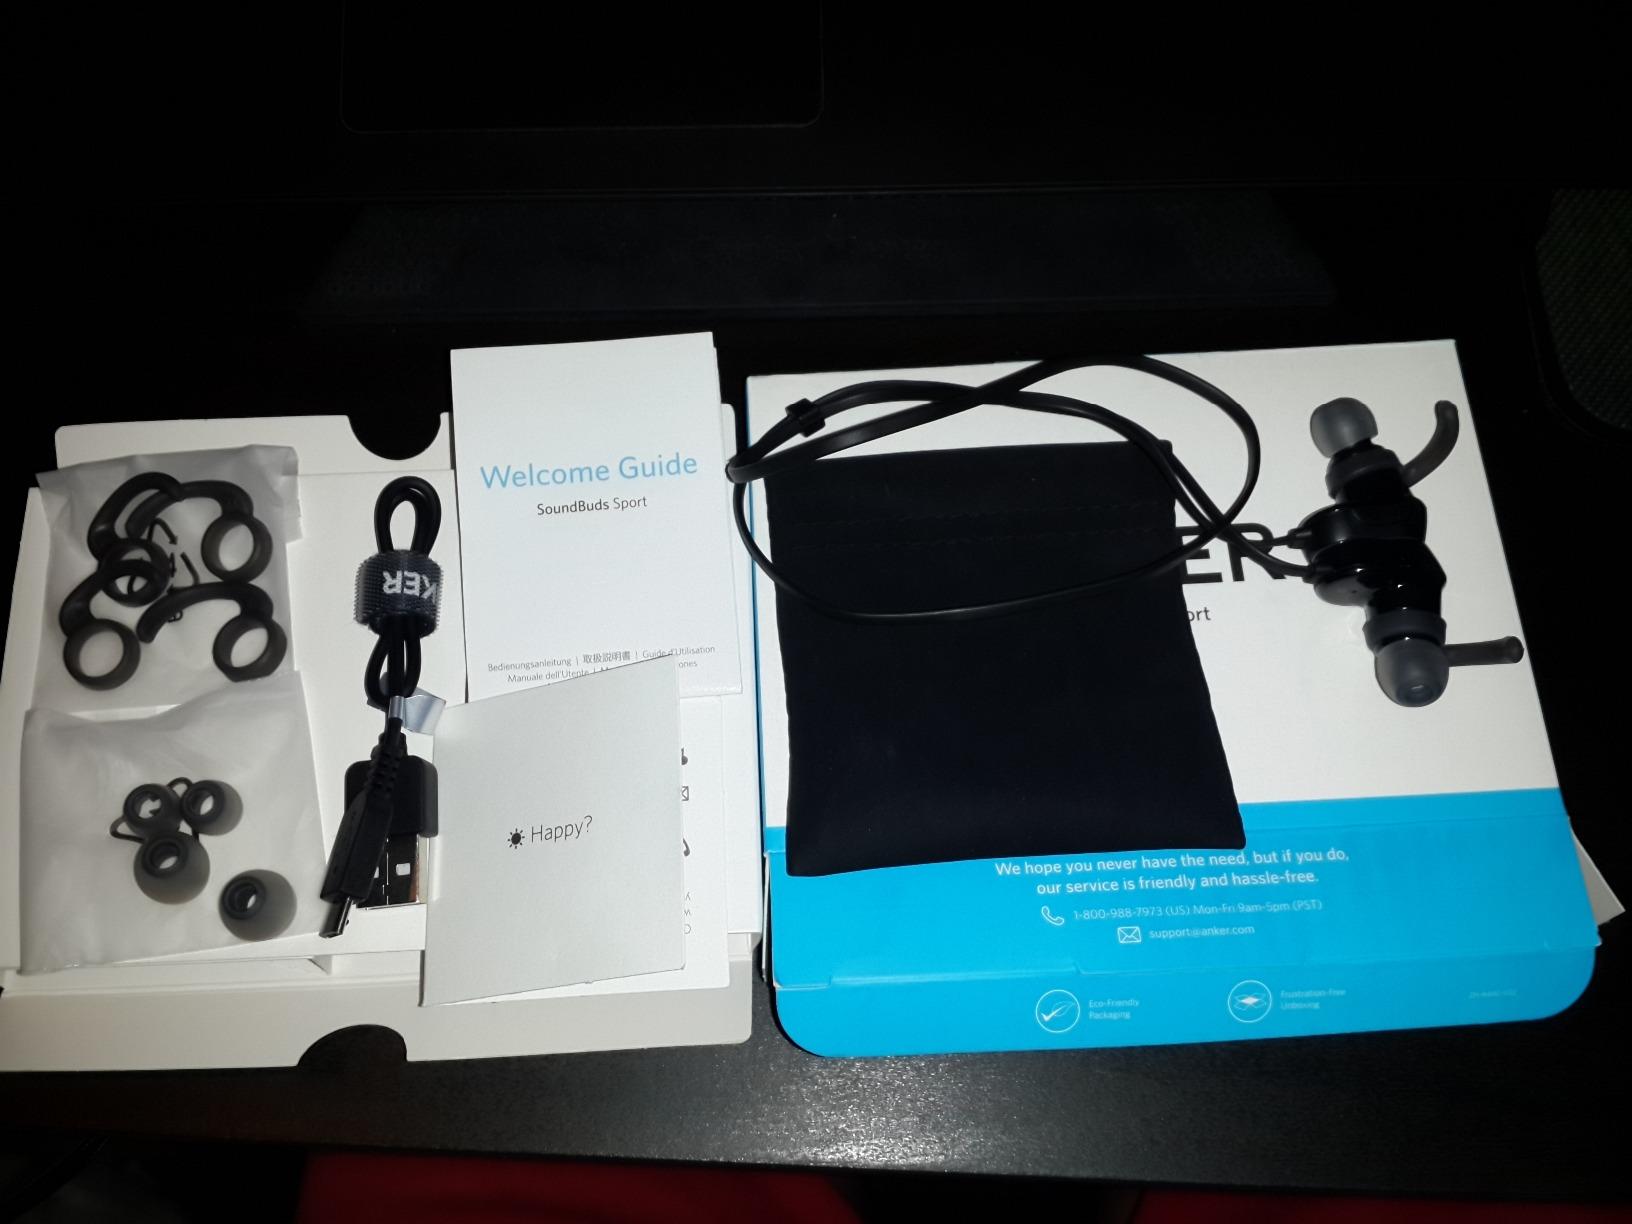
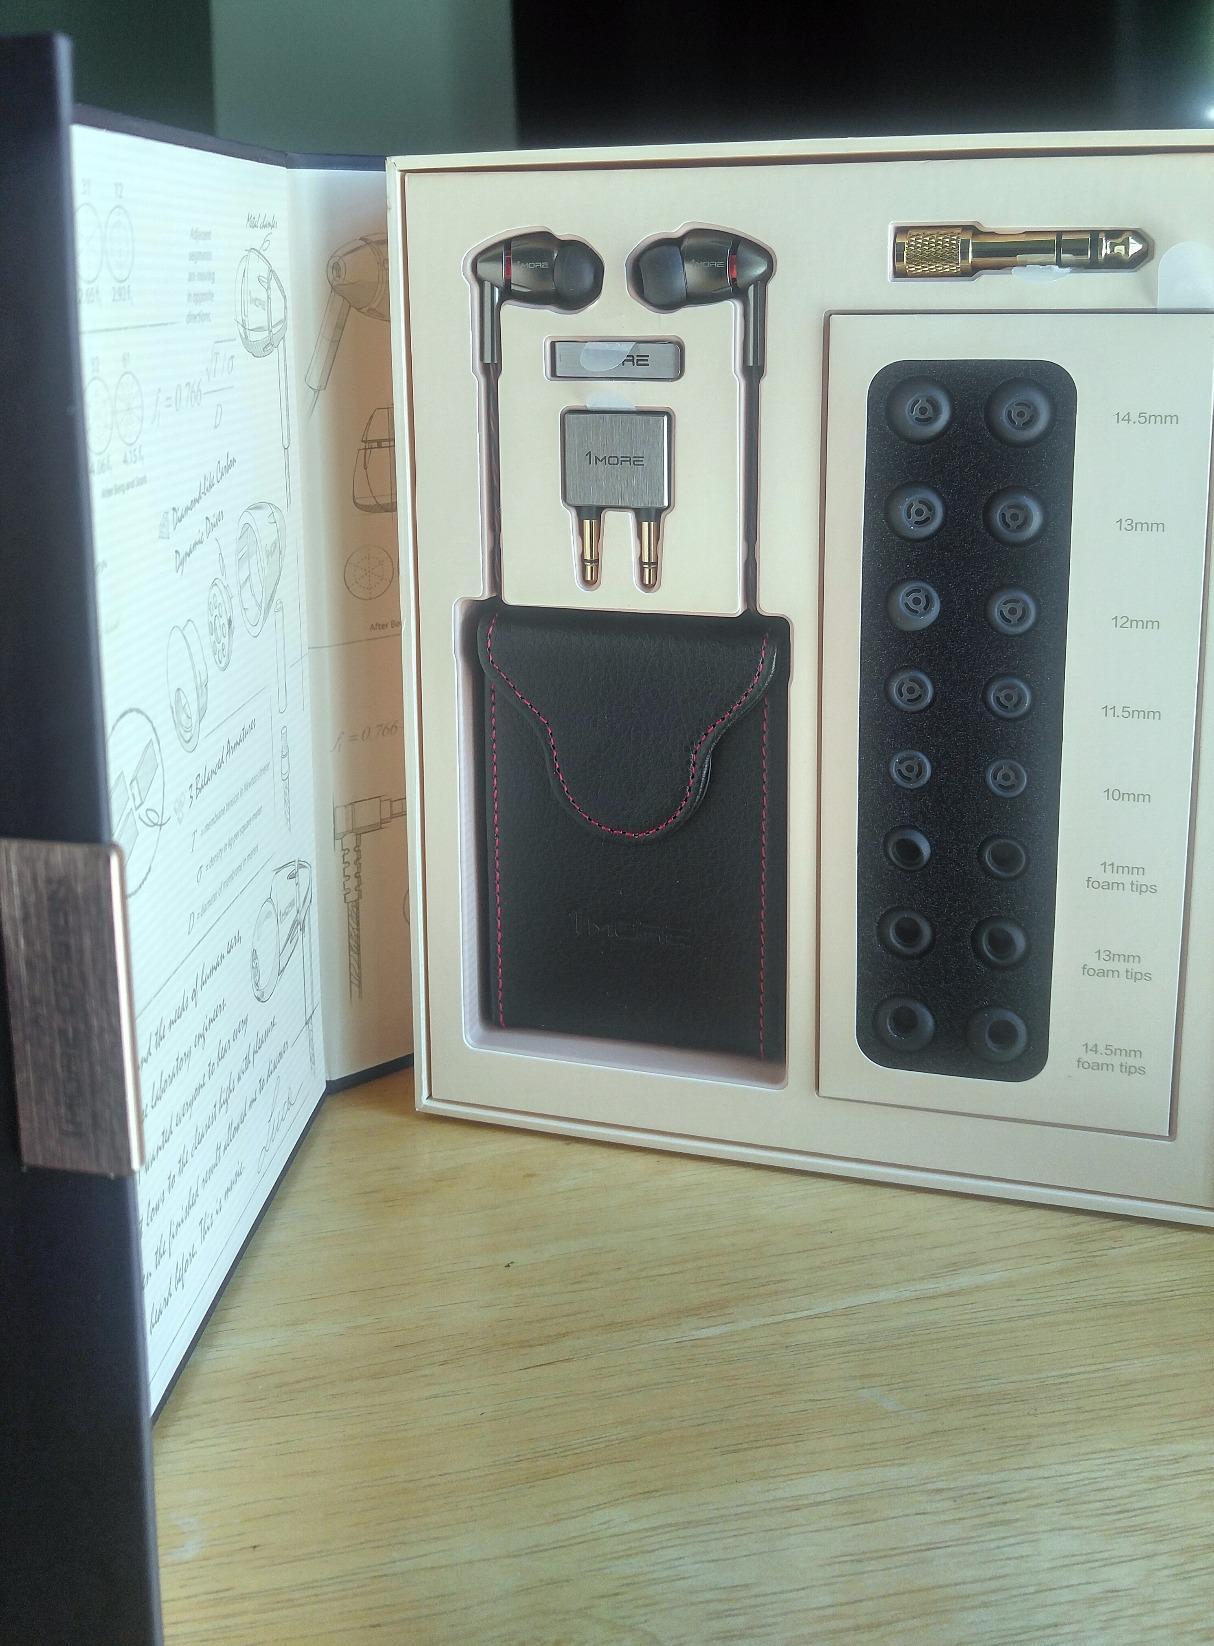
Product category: headphones
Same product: no